Bastille Day military parade

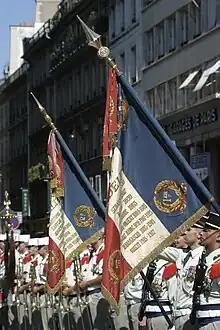
The Foreign Legion

As the President of France arrives via a convoy of the Republican Guard to the Arc de Triomphe, he is greeted by the parade commander, who informs him that the parade is now ready for inspection. He then rides the Chief of Defense Staff's vehicle to inspect the troops on the Champs-Elysées escorted by troopers and officers of the Republican Guard's cavalry regiment and its mounted band, waving on the crowds lining up on the boulevard. After he disembarks from the vehicle he finishes the inspection through one done for the Republican Guard Infantry units, then walks to the stage on the Place de la Concorde to meet the dignitaries present.